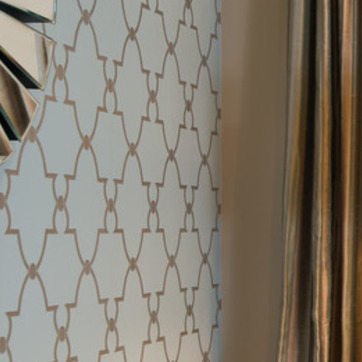
Material: wallpaper